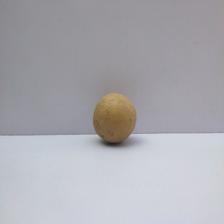
Size: Small